Bataan–Cavite Interlink Bridge

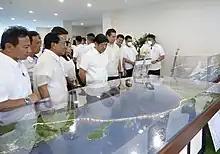
President Bongbong Marcos along with other officials inspecting a model of the bridge in the BCIB milestones ceremony in March 2023

The Bataan–Cavite Interlink Bridge will span approximately in total length, of which around will traverse the waters of Manila Bay. The four-lane, dual carriageway bridge system will connect Barangay Alas-asin in Mariveles, Bataan, to Barangay Timalan Balsahan in Naic, Cavite.